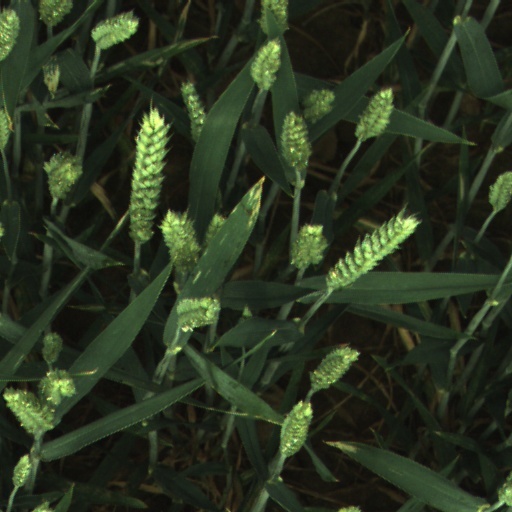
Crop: wheat